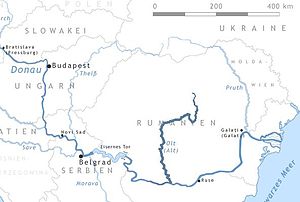
Olt
Olts beliggenhed
Olt er en af Rumæniens største floder og biflod til Donau. Den udspringer i Østkarpaterne og løber gennem de Transsylvanske Alper i Pas Turnul Roșu – Rødtårnspasset – et af de vigtigste pas mellem Transsylvanien og Valakiet.